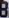
Number: 8